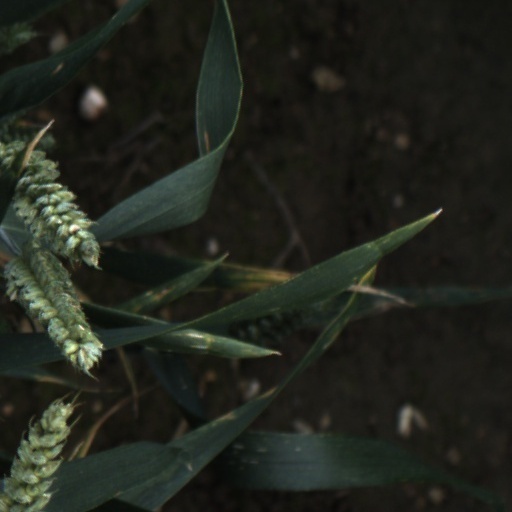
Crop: wheat